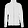
Label: Coat